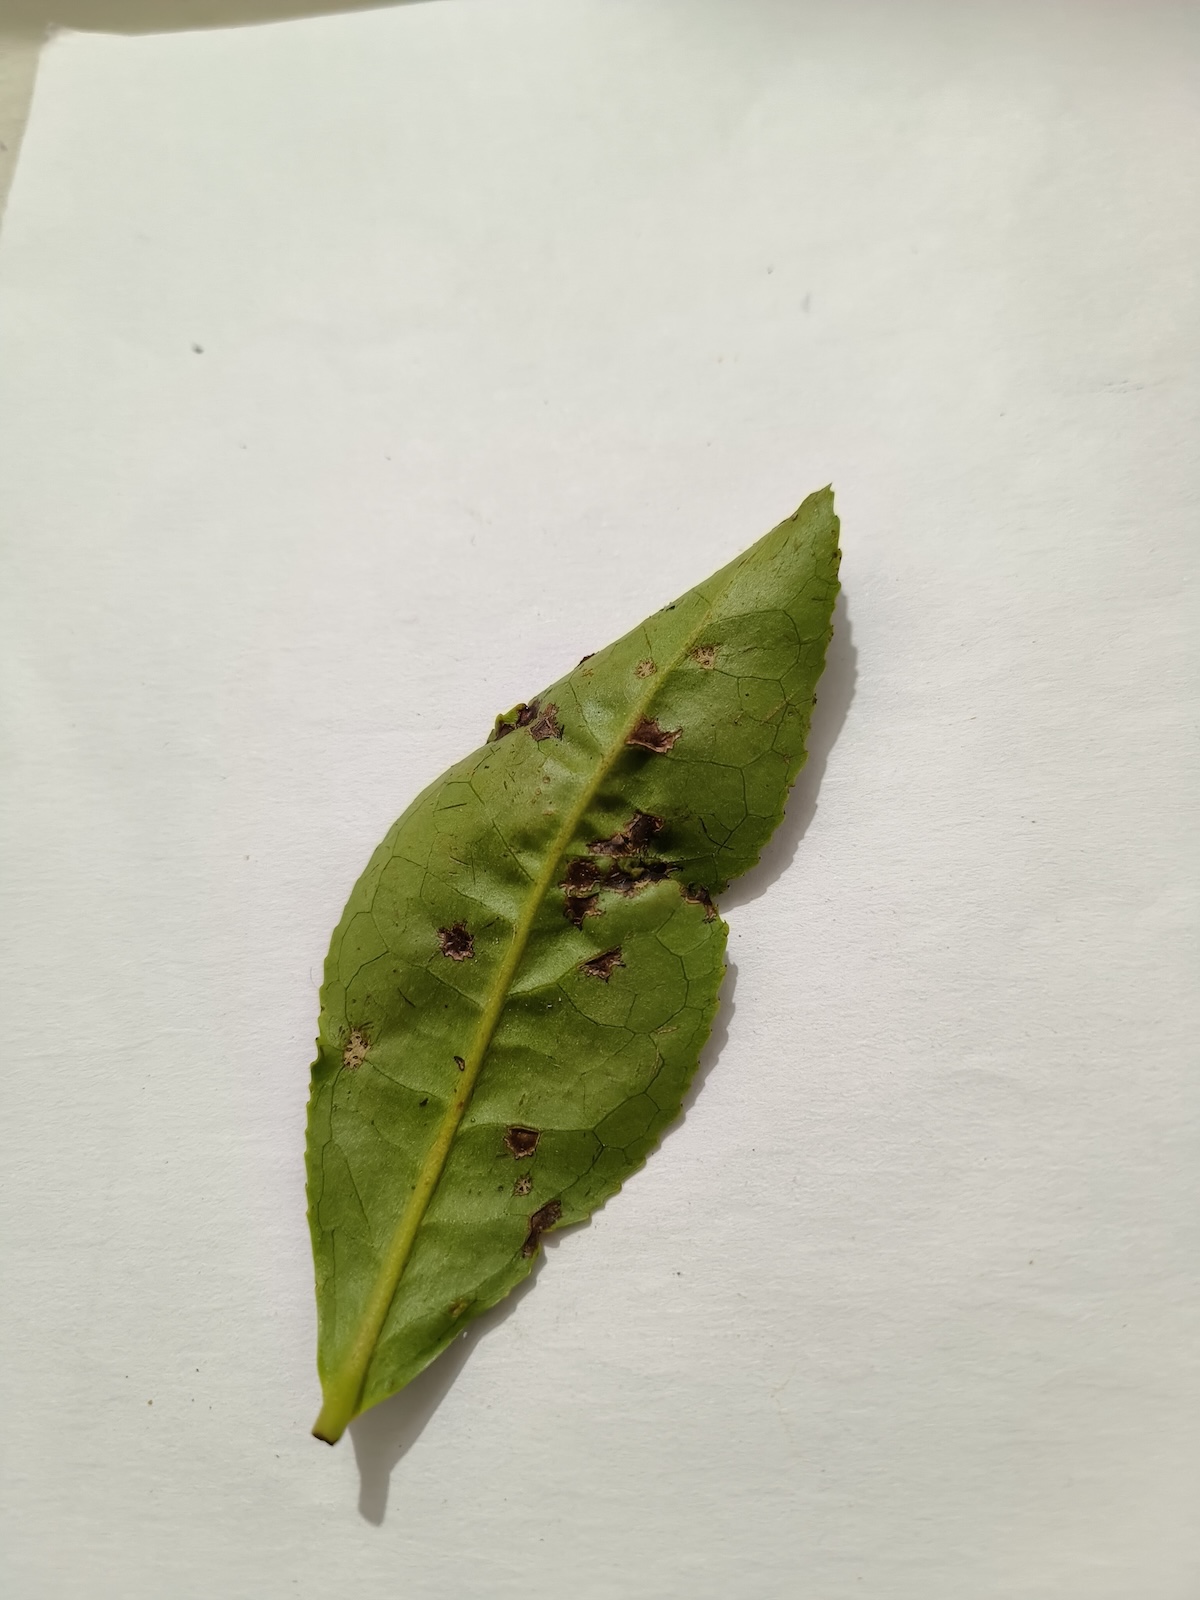
Label: Green mirid bug